Cottaer Spitzberg

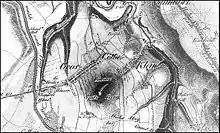
Cotta and the Cottaer Spitzberg on an 1812 map of Oberreitschen

The hill, which was once also known "Cottaer Spitze", is located on the plateau between the valleys of the Gottleuba to the east and the Bahre to the west. It rises above the village of Cotta at its northern foot as well as the local area by at least 70 metres and forms a clear landmark in the countryside.